Traditions and student activities at MIT

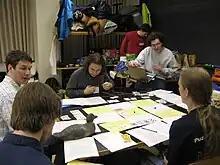
A MIT Mystery Hunt team solves puzzles in a room with chalkboards, projectors, computers, and food

Steer Roast is an annual weekend of celebration and festivities hosted by Senior House. The first Steer Roast took place in the spring of 1964, and this MIT tradition was maintained for over fifty years on the first weekend of every May. In May 2014, Senior House celebrated its 50th anniversary of Steer Roast. In the past MIT presidents and professors attended, but this time no presidential appearance occurred, in spite of the usual invitations. Then in 2017, Steer Roast was to be held during the first weekend of May, but two weeks before that, the event was cancelled by MIT administrators. Soon afterwards, in spite of student and alumni pleas and protests, Senior House itself was closed down. In May 2017, Steer Roast was celebrated off campus and on schedule.